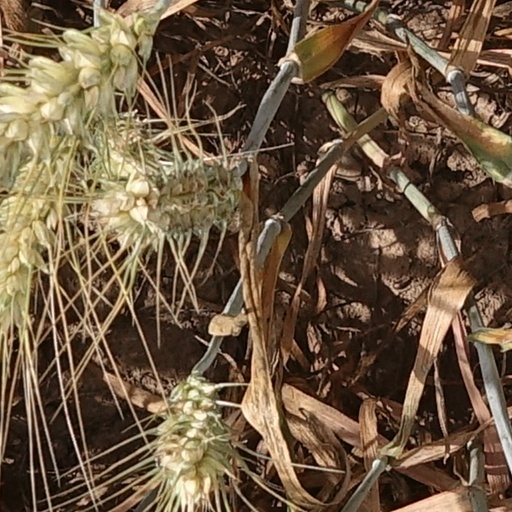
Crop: wheat